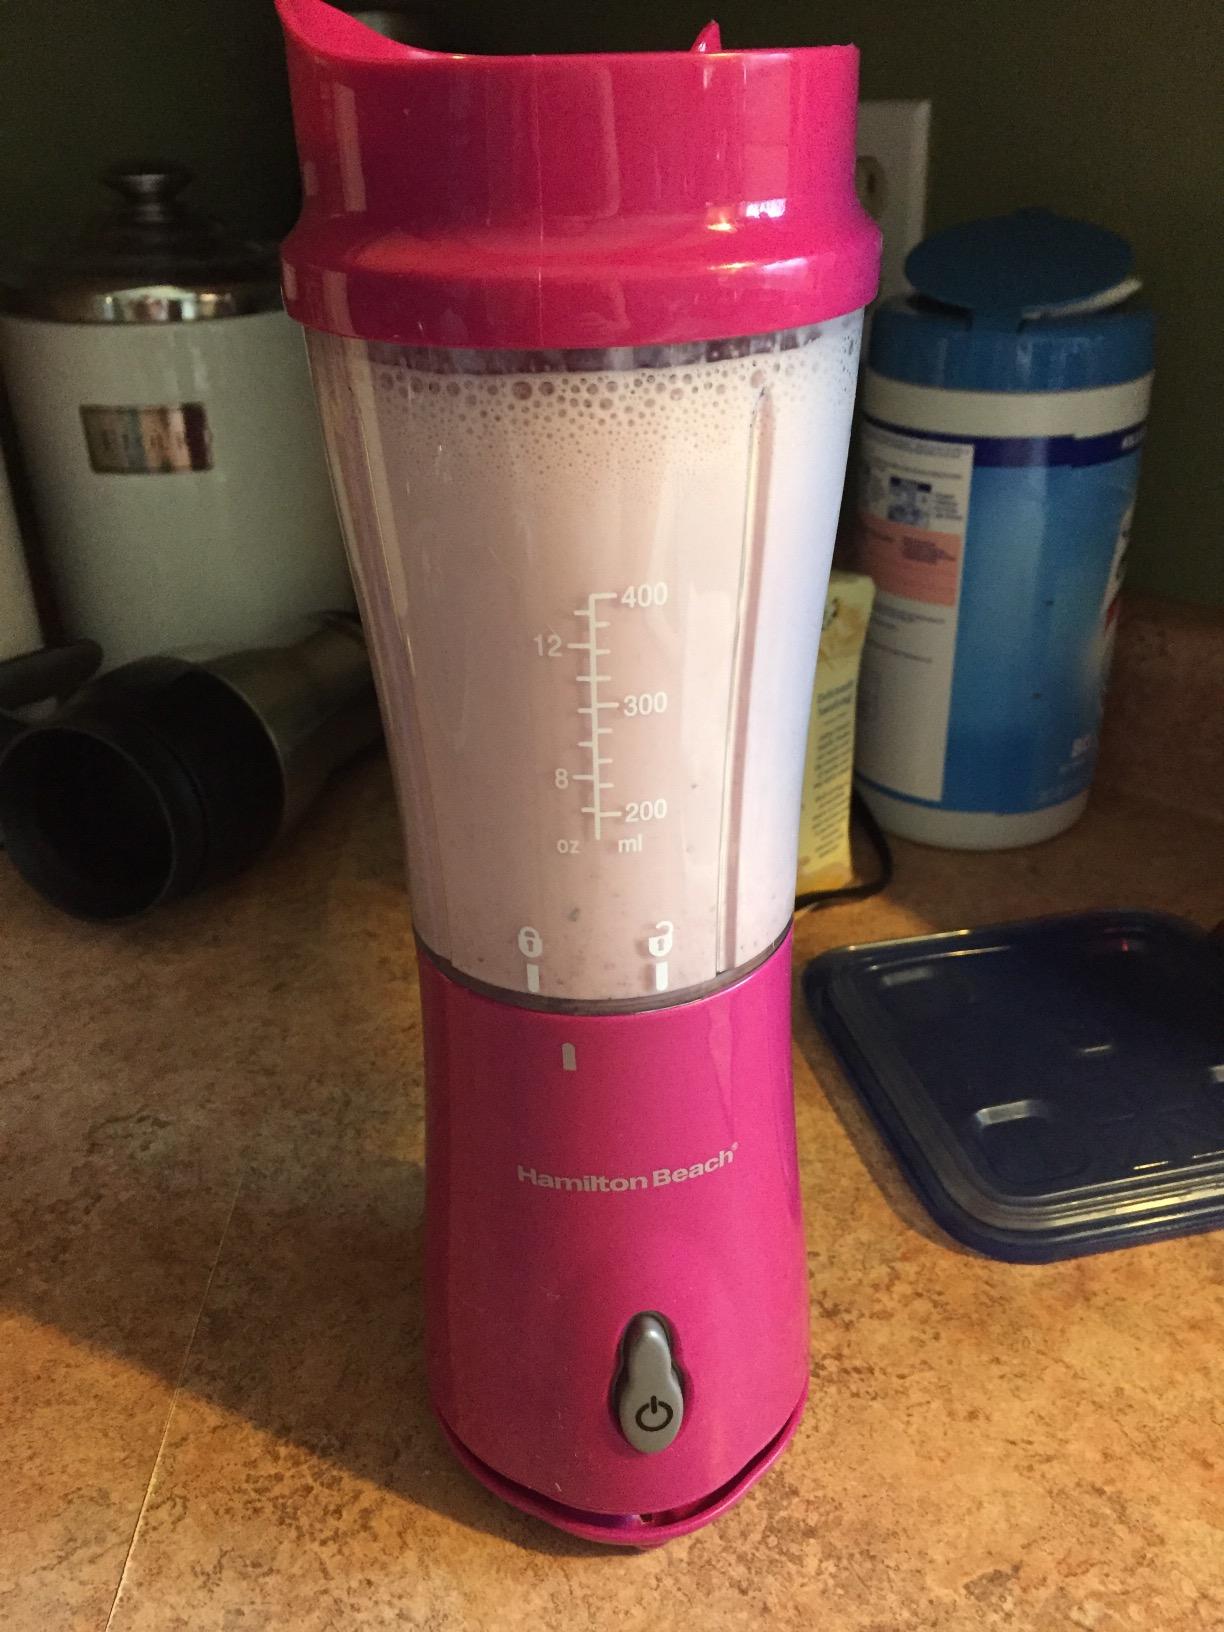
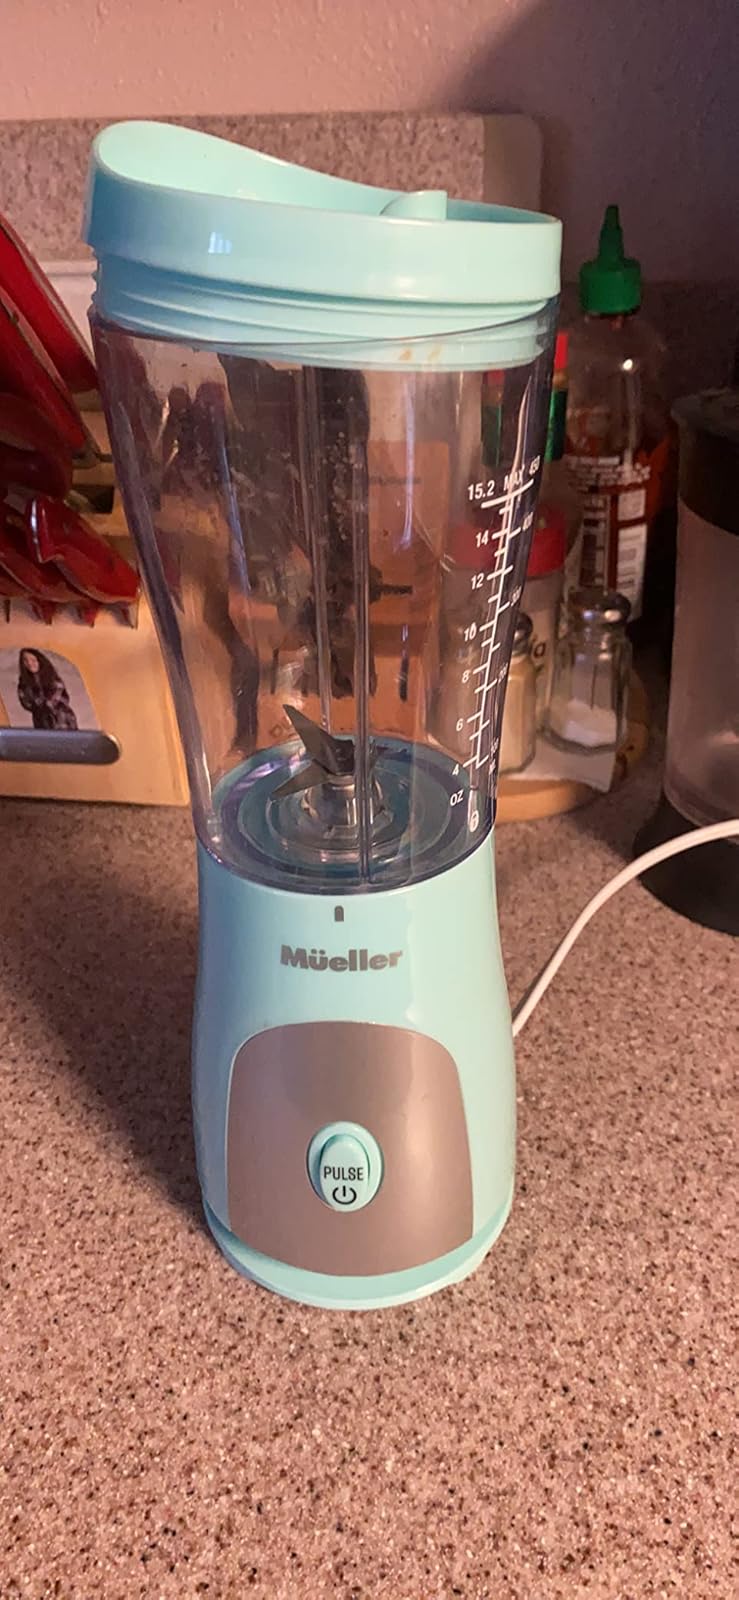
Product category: items_blender
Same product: no